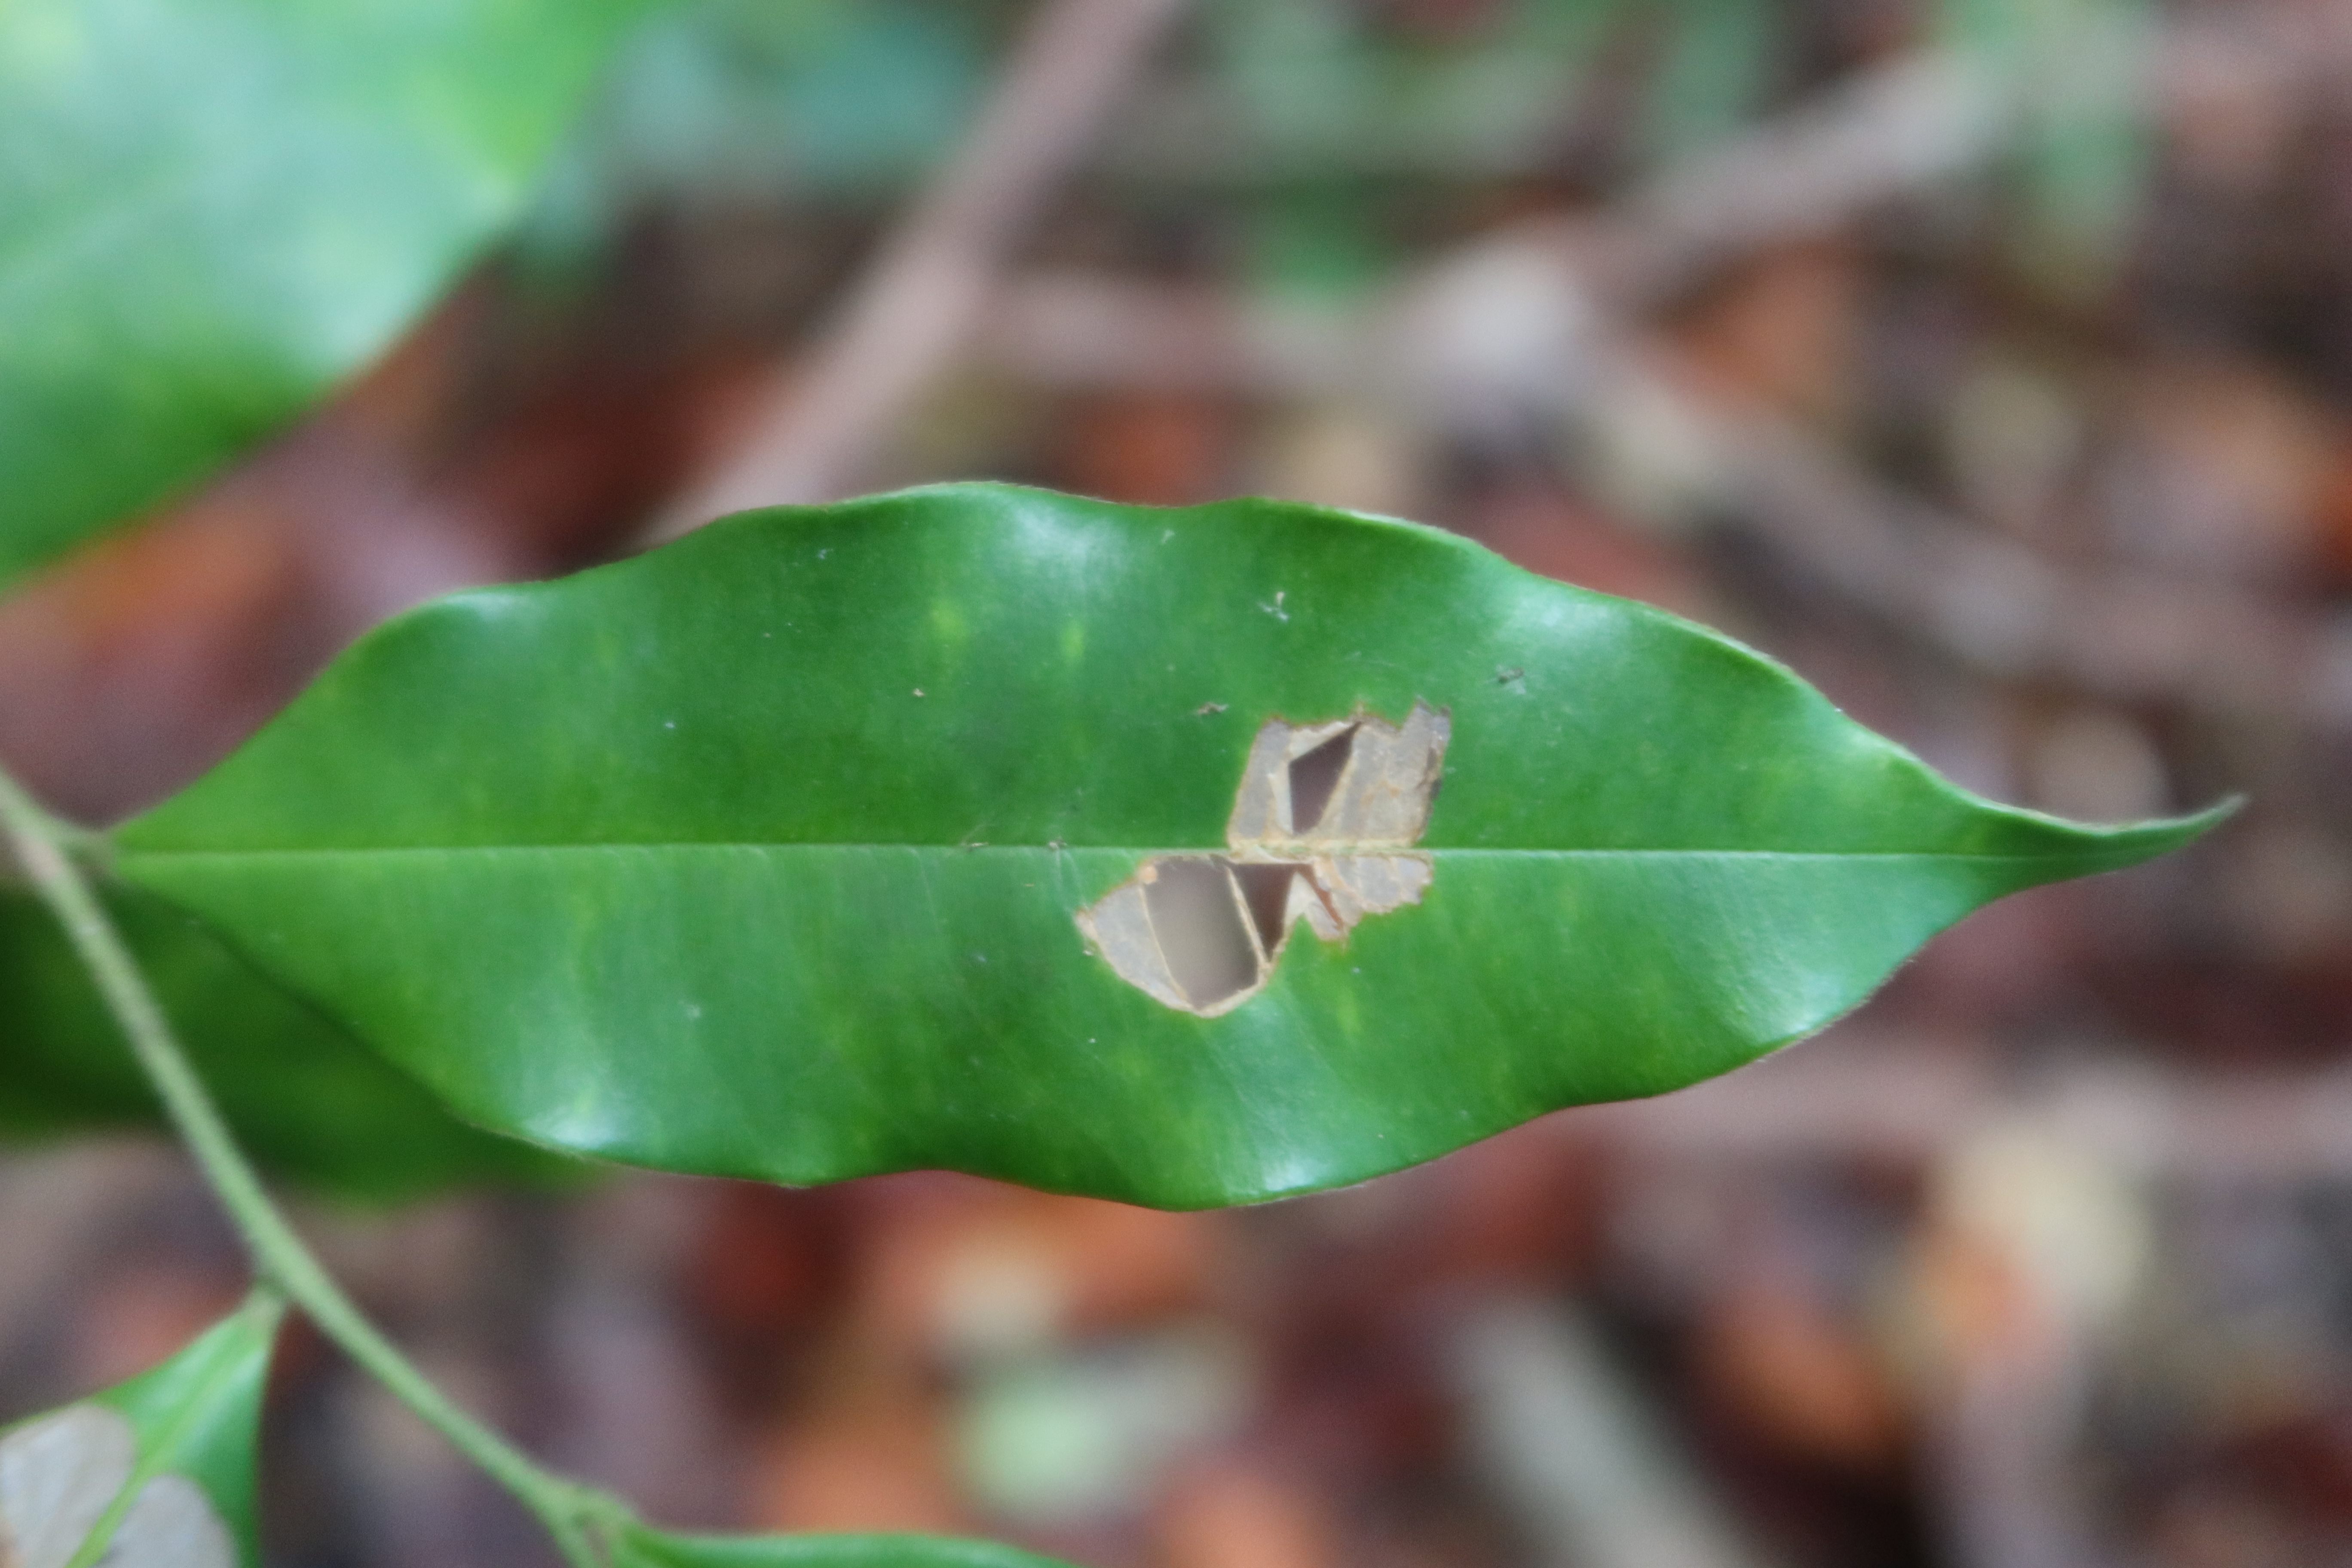
Label: Translucent lesion